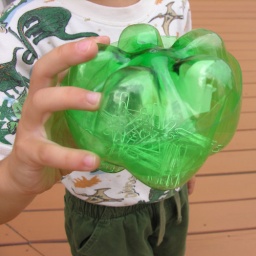
Two soda bottle bottoms and some paper clips... Kids like to make noise.&amp;quot;Shaker&amp;quot; deign by Roman Suhoy, age 7